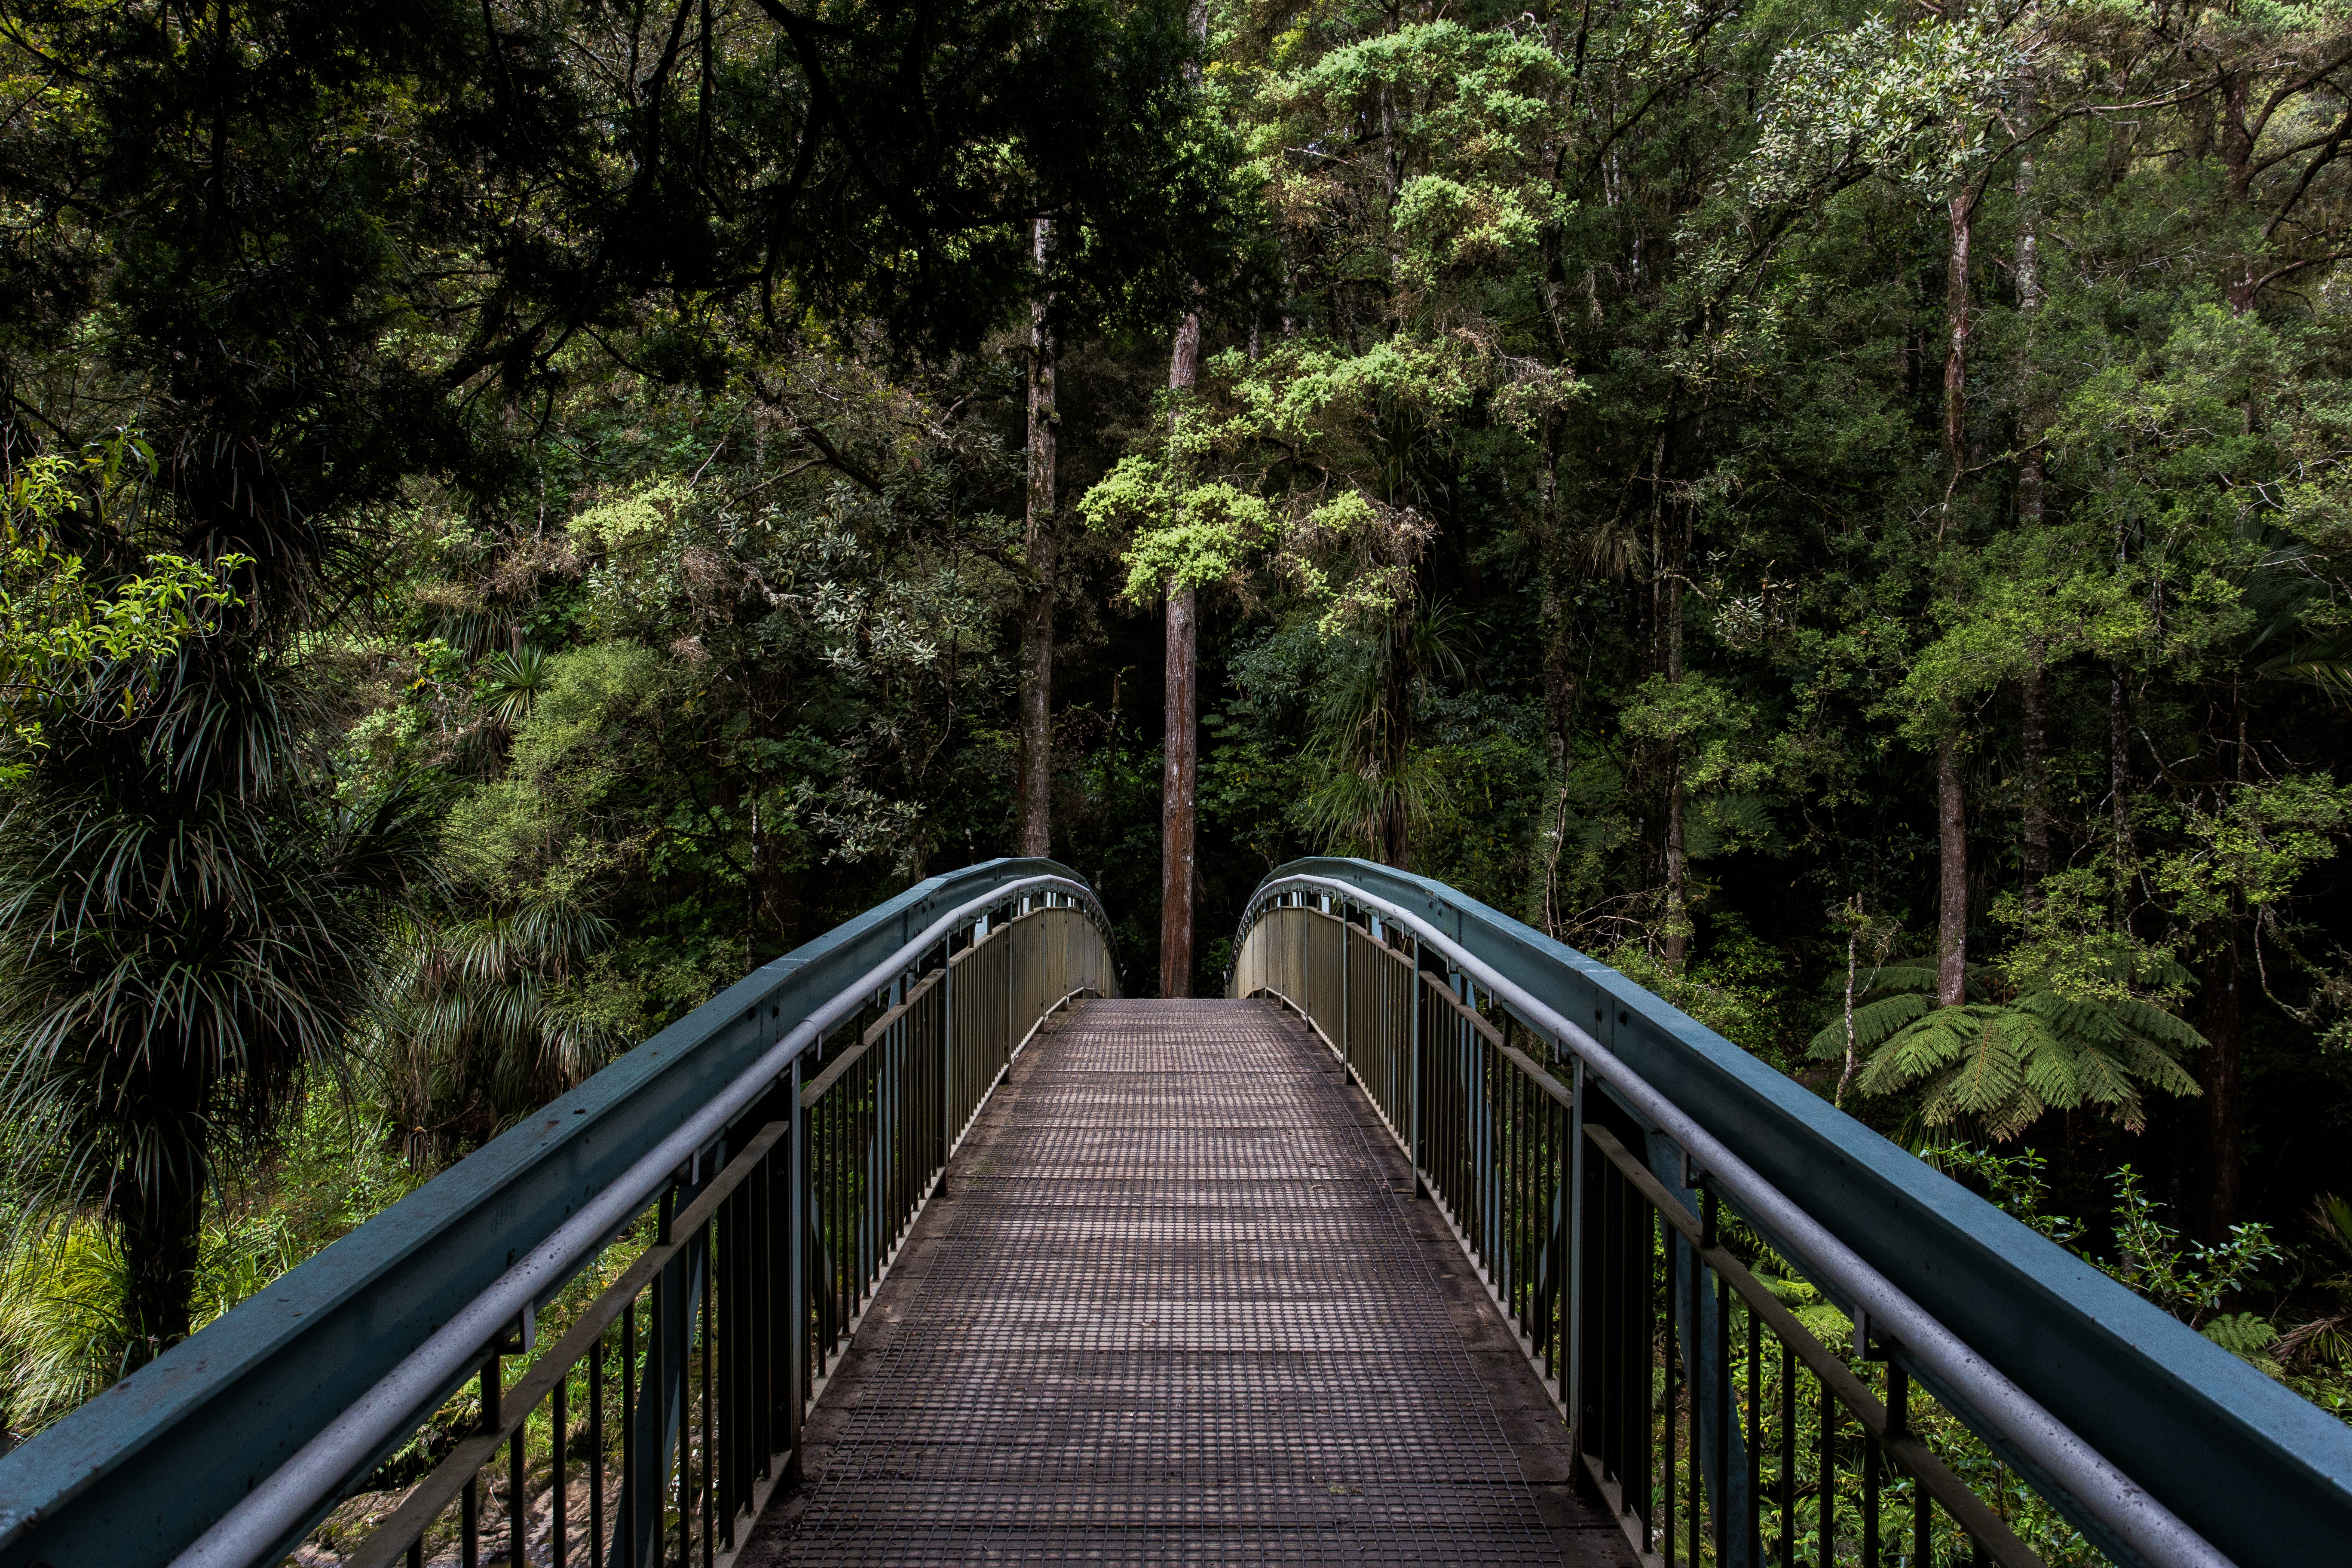
tree, nature, forest, outdoor, track, bridge, suspension bridge, jungle, waterway, rainforest, rolling stock, nonbuilding structure